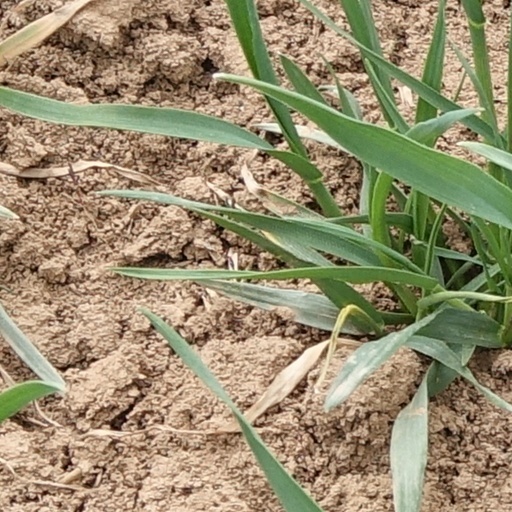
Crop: wheat